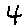
Label: 4